Alstahaug Municipality

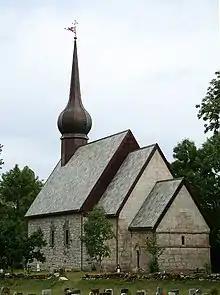
The medieval Alstahaug Church

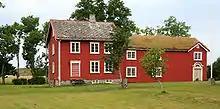
The old parsonage at Alstahaug is protected

The coat of arms was granted on 8 August 1986. The official blazon is ""Argent, a fess engrailed azure"". This means the arms have a field (background) that has a tincture of argent which means it is commonly colored white, but if it is made out of metal, then silver is used. The charge is a fess (bar) with engrailed edges running horizontally through the arms. The design symbolizes the Seven Sisters, a row of mountains in the area, mirrored in the clear waters of the fjord. The arms were designed by Jarle E. Henriksen.